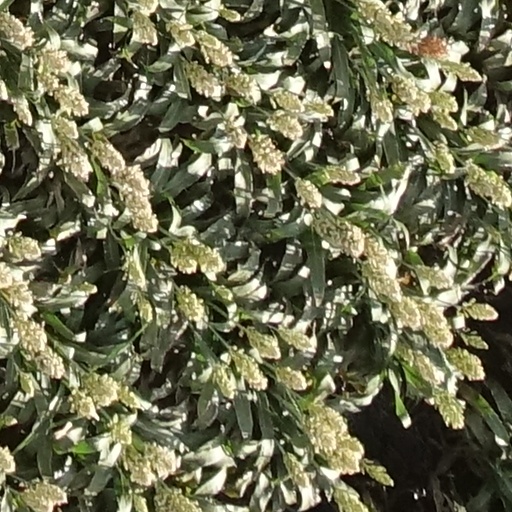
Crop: sorghum